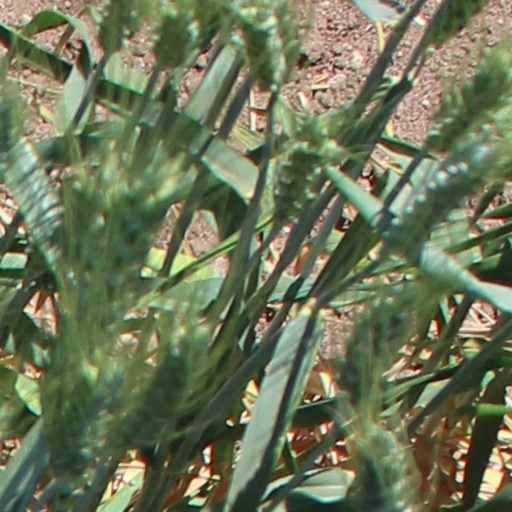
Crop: wheat